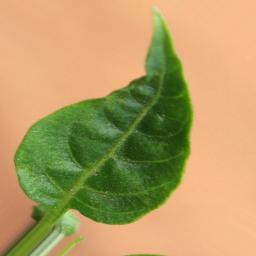
Label: mites_and_trips